Matt Mooney

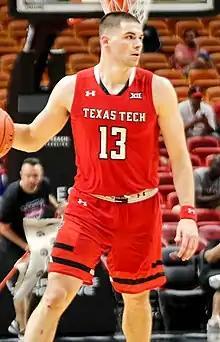
Mooney in December 2018

Matthew Marren Mooney (born February 7, 1997) is an American professional basketball player who last played for the New Zealand Breakers of the Australian National Basketball League (NBL). He played college basketball for the Texas Tech Red Raiders and South Dakota having transferred after his freshman year at Air Force.